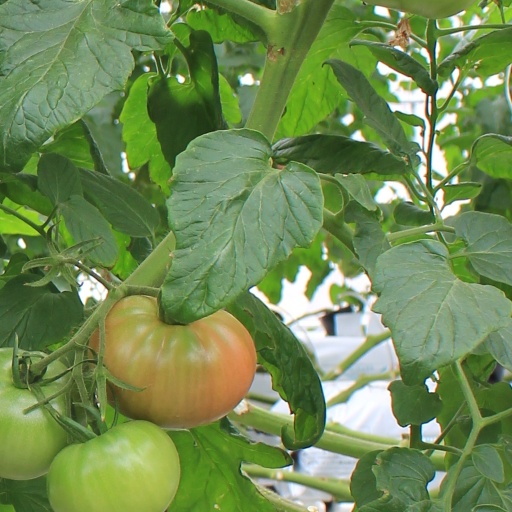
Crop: tomato